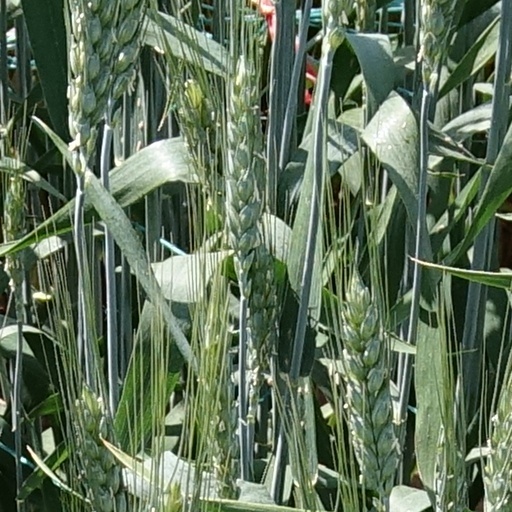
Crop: wheat